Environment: real
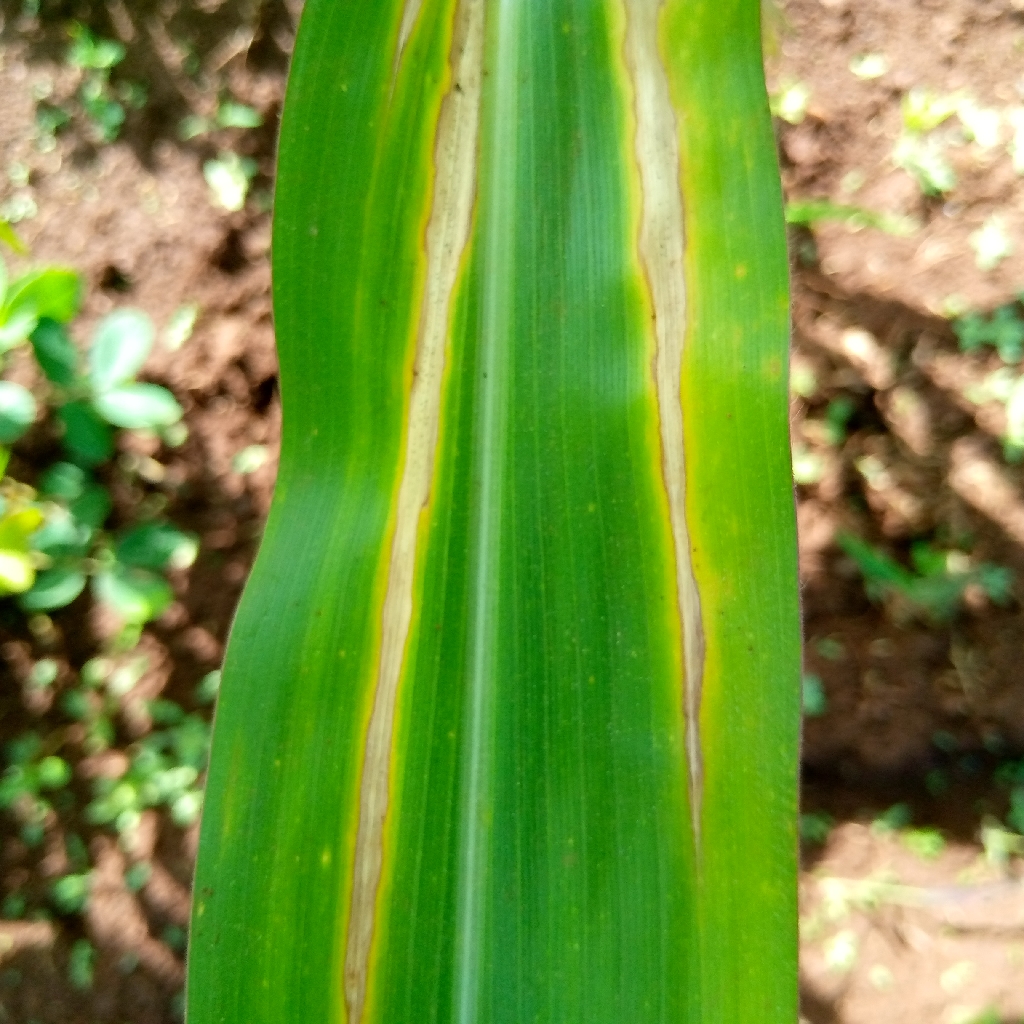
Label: northern_corn_leaf_blight